Question: What is in the picture?
Tambaya: Menene a cikin hoton?
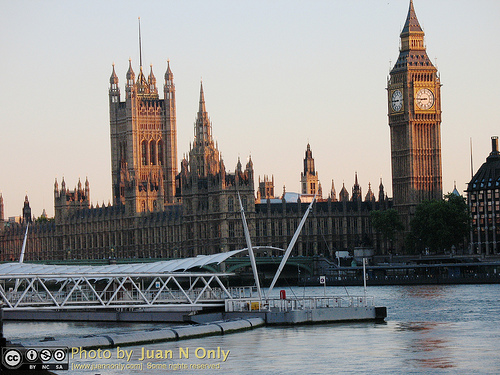
Answer: The Big Ben.
Amsa: Big Ben ɗin.